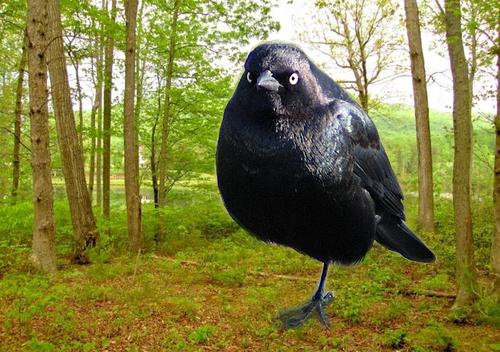
Bird species: Brewer_Blackbird
Bird type: landbird
Background: land